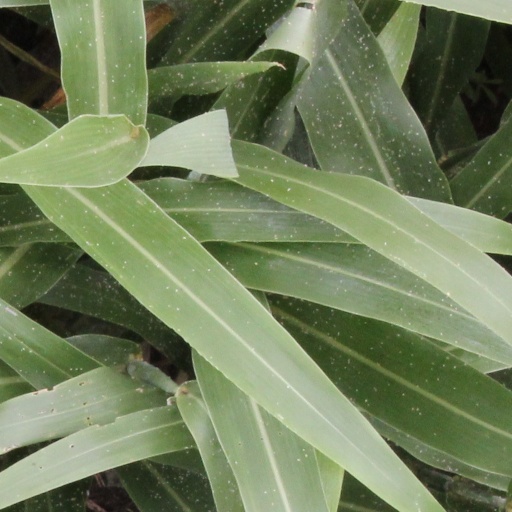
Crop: sorghum